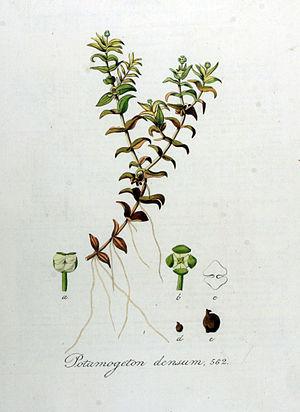
Groenlandia densa Fourr., de noms communs Potamot dense, Groenlandia serré, est une espèce de plantes subaquatiques et vivaces des mares, étangs et cours d'eau de l'hémisphère nord, appartenant à la famille des Potamogetonaceae, plutôt caractéristique de communautés rhéophiles et de milieux eutrophes.